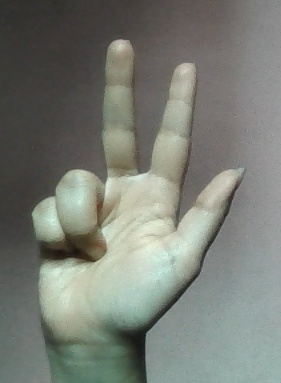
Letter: al